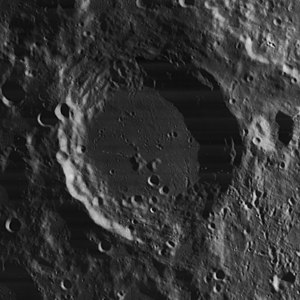
Blancanus (månekrater)
Blancanus er et nedslagskrater på Månen. Det befinder sig Det befinder sig i det forrevne sydlige højland på Månens forside og er opkaldt efter den italienske jesuit, matematiker og selenograf Giuseppe Biancani.